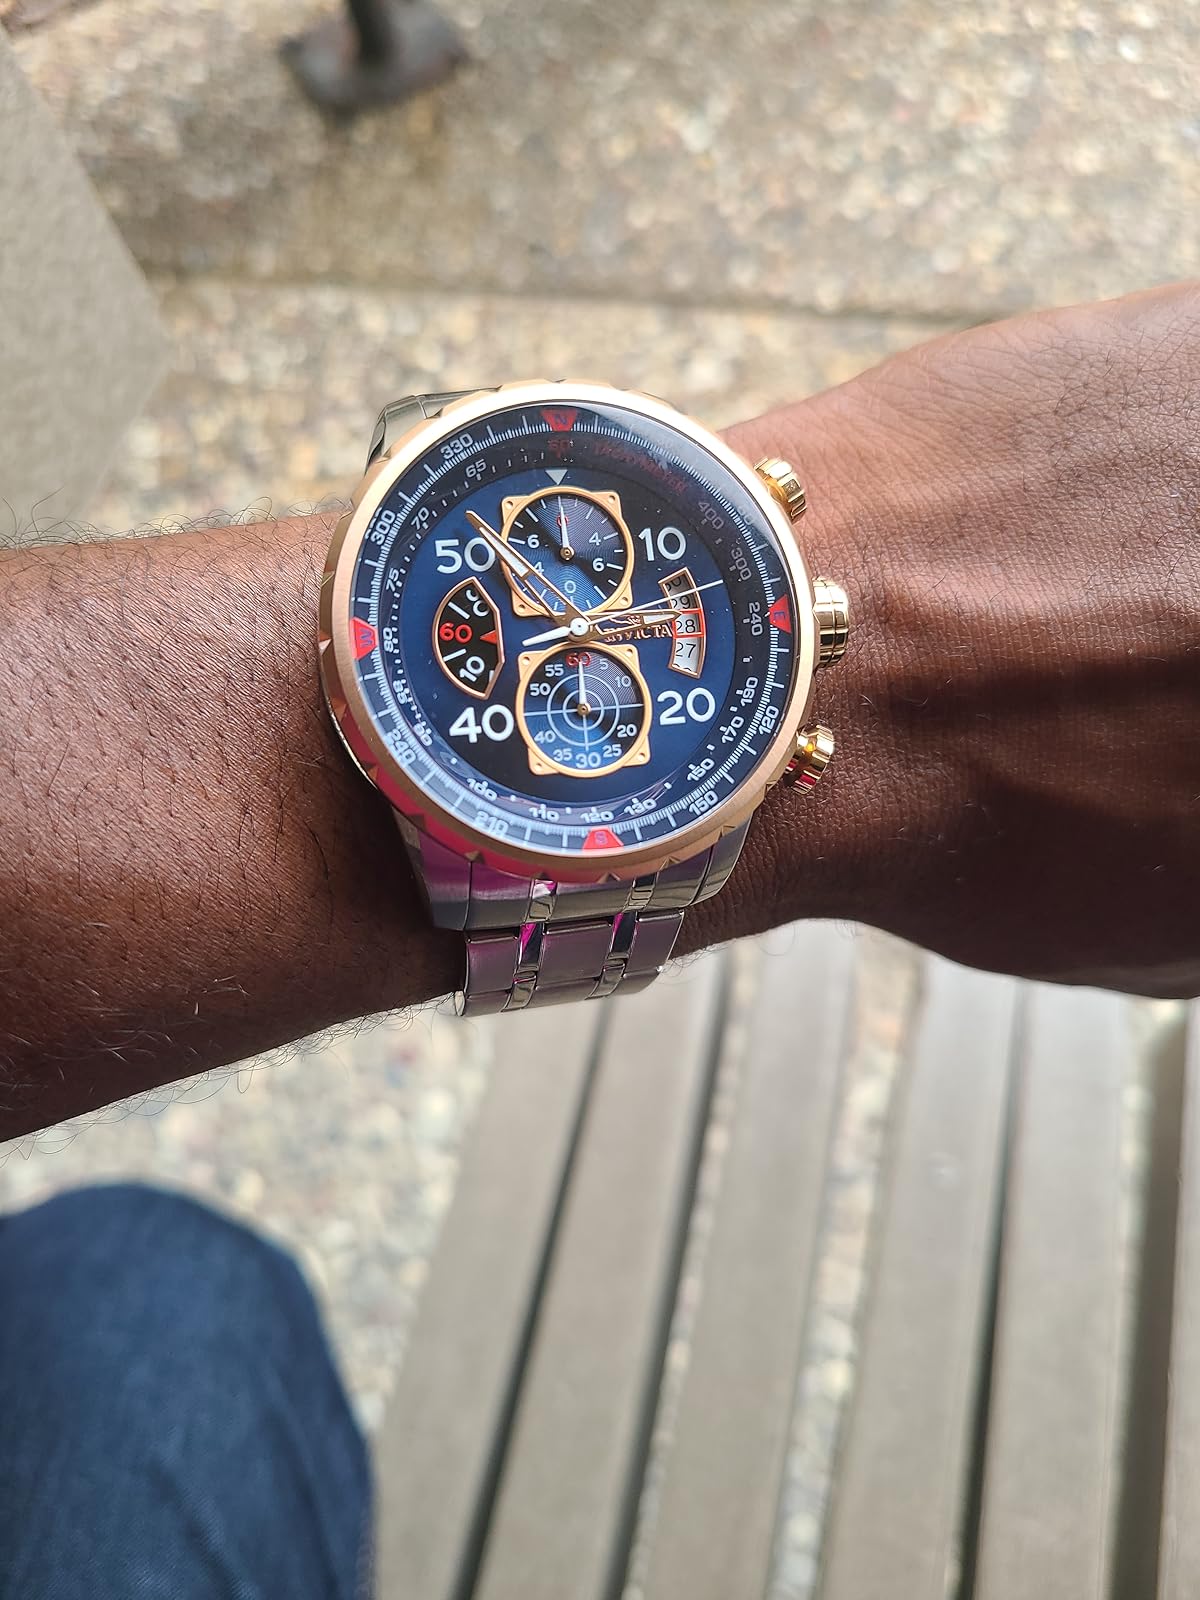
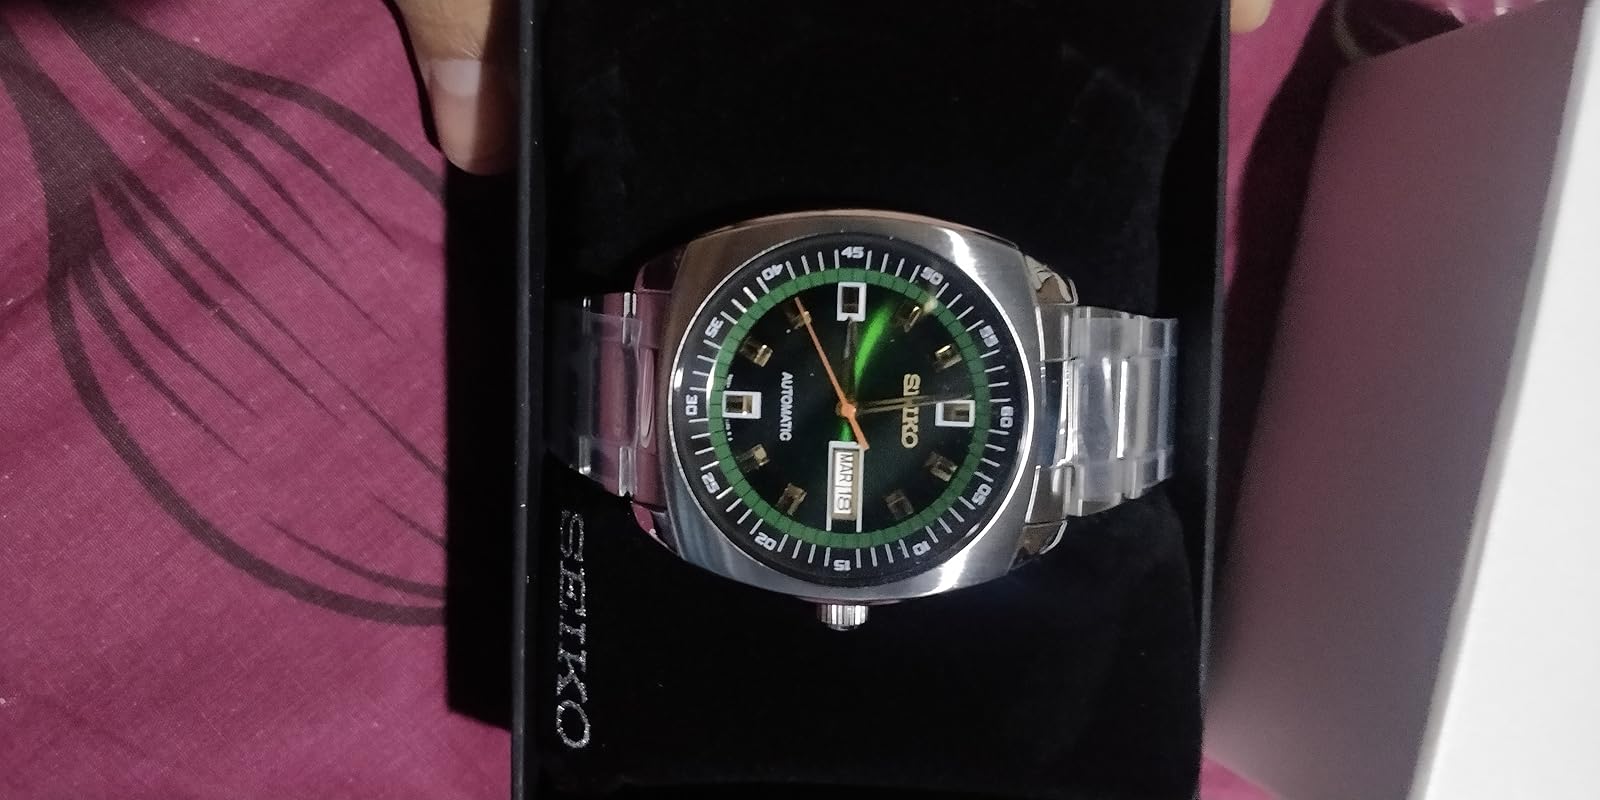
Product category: accessories_watch
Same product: no